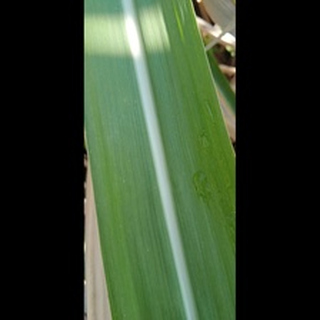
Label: healthy_sugarcane